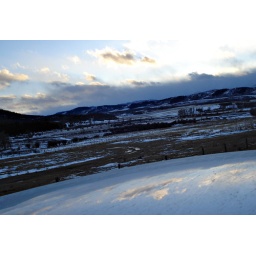
Accidentally got the car roof in this one. Kinda cool...